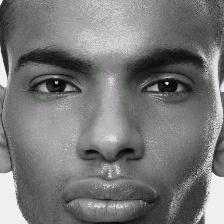
Label: faces